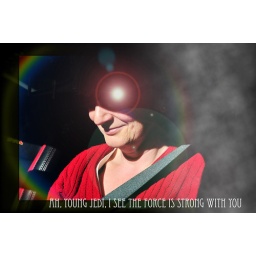
Experiments in Reflection - this time through a car window